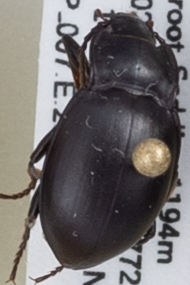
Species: Metrius contractus
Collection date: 2022-07-14
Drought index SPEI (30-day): -0.8
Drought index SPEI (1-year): -1.69
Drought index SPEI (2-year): -2.09